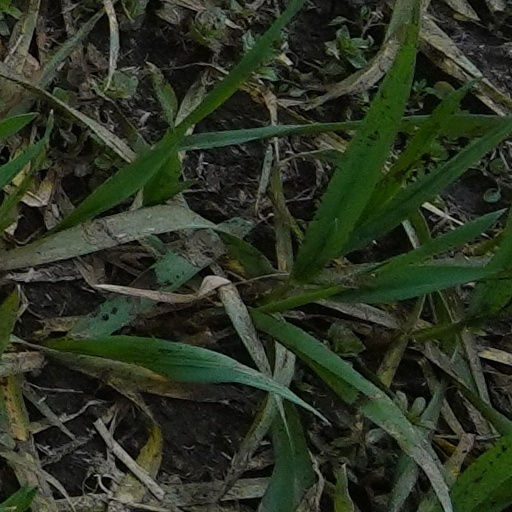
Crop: wheat